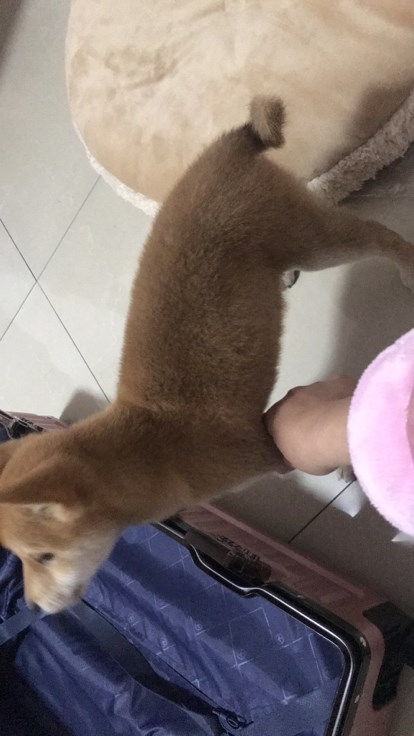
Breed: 1043-n000001-Shiba_Dog